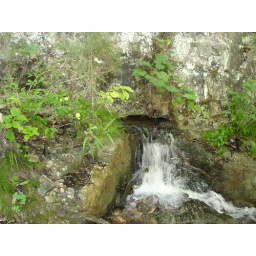
water pouring from hole in wall